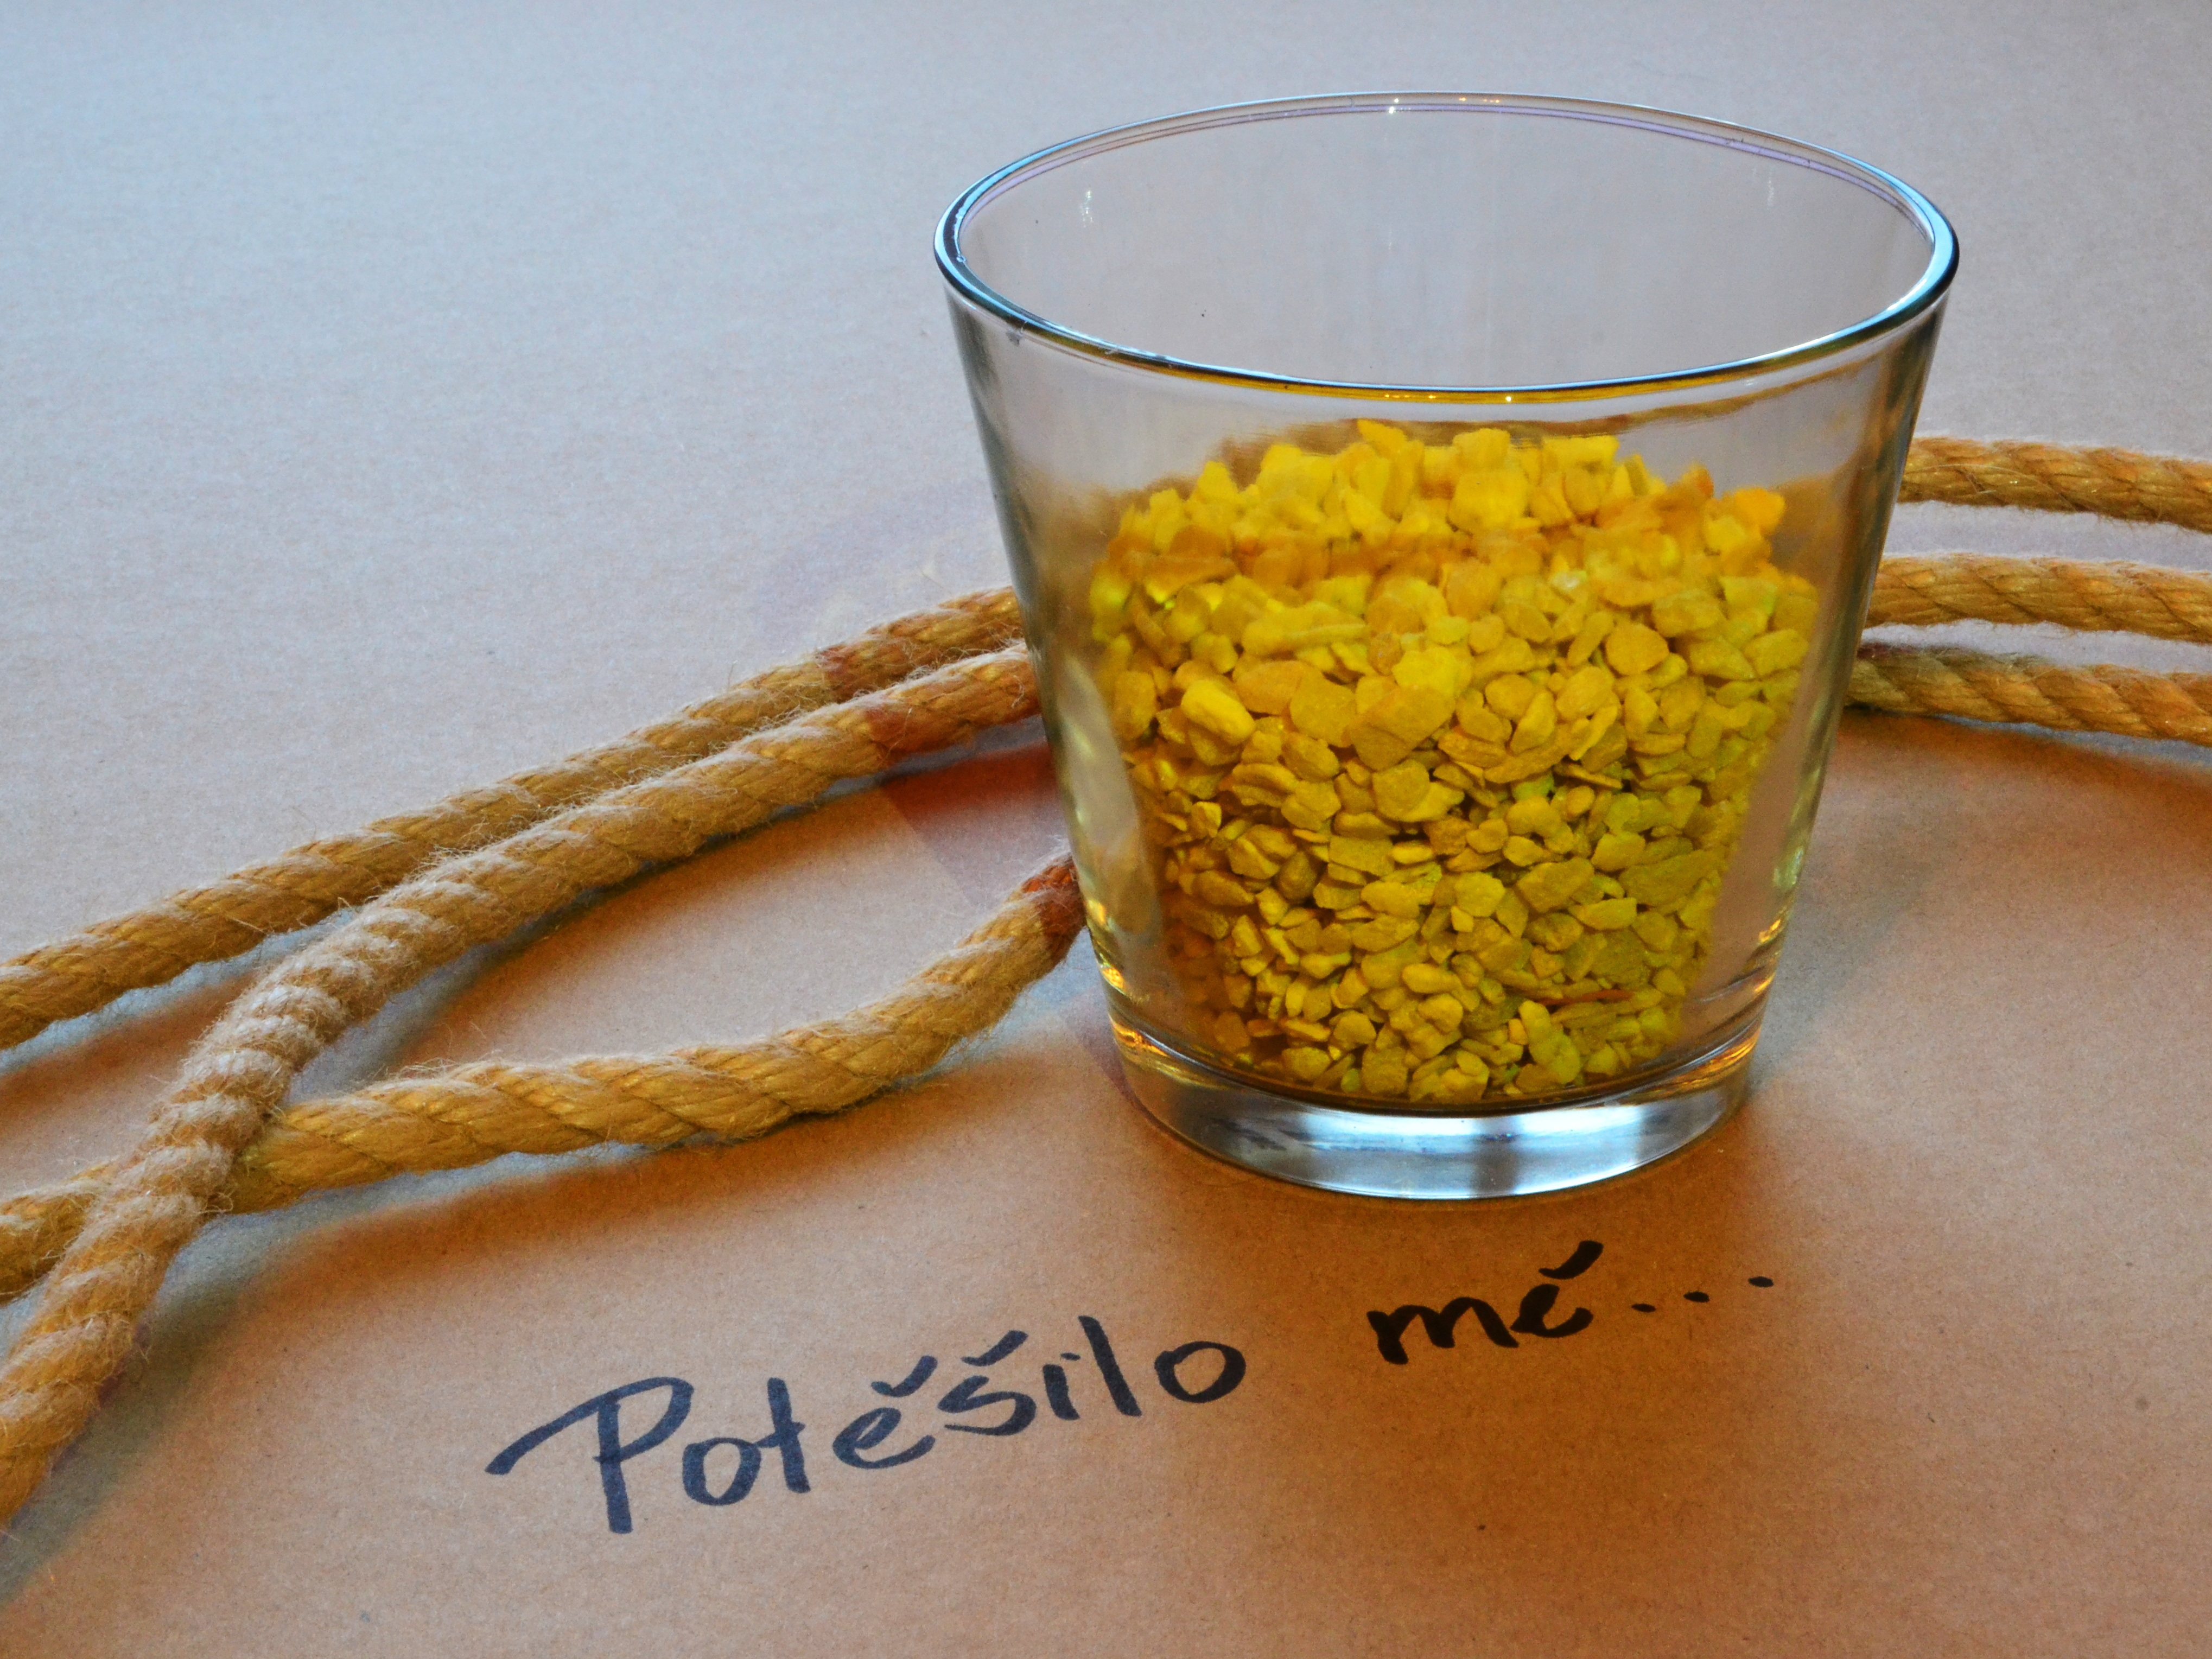
rope, plant, flower, food, herb, produce, yellow, rhinestones, pleased, grass family